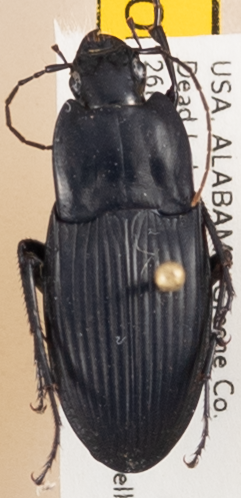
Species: Dicaelus furvus furvus
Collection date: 2018-05-21
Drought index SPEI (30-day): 0.332
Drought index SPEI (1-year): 0.8
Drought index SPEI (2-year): -0.212